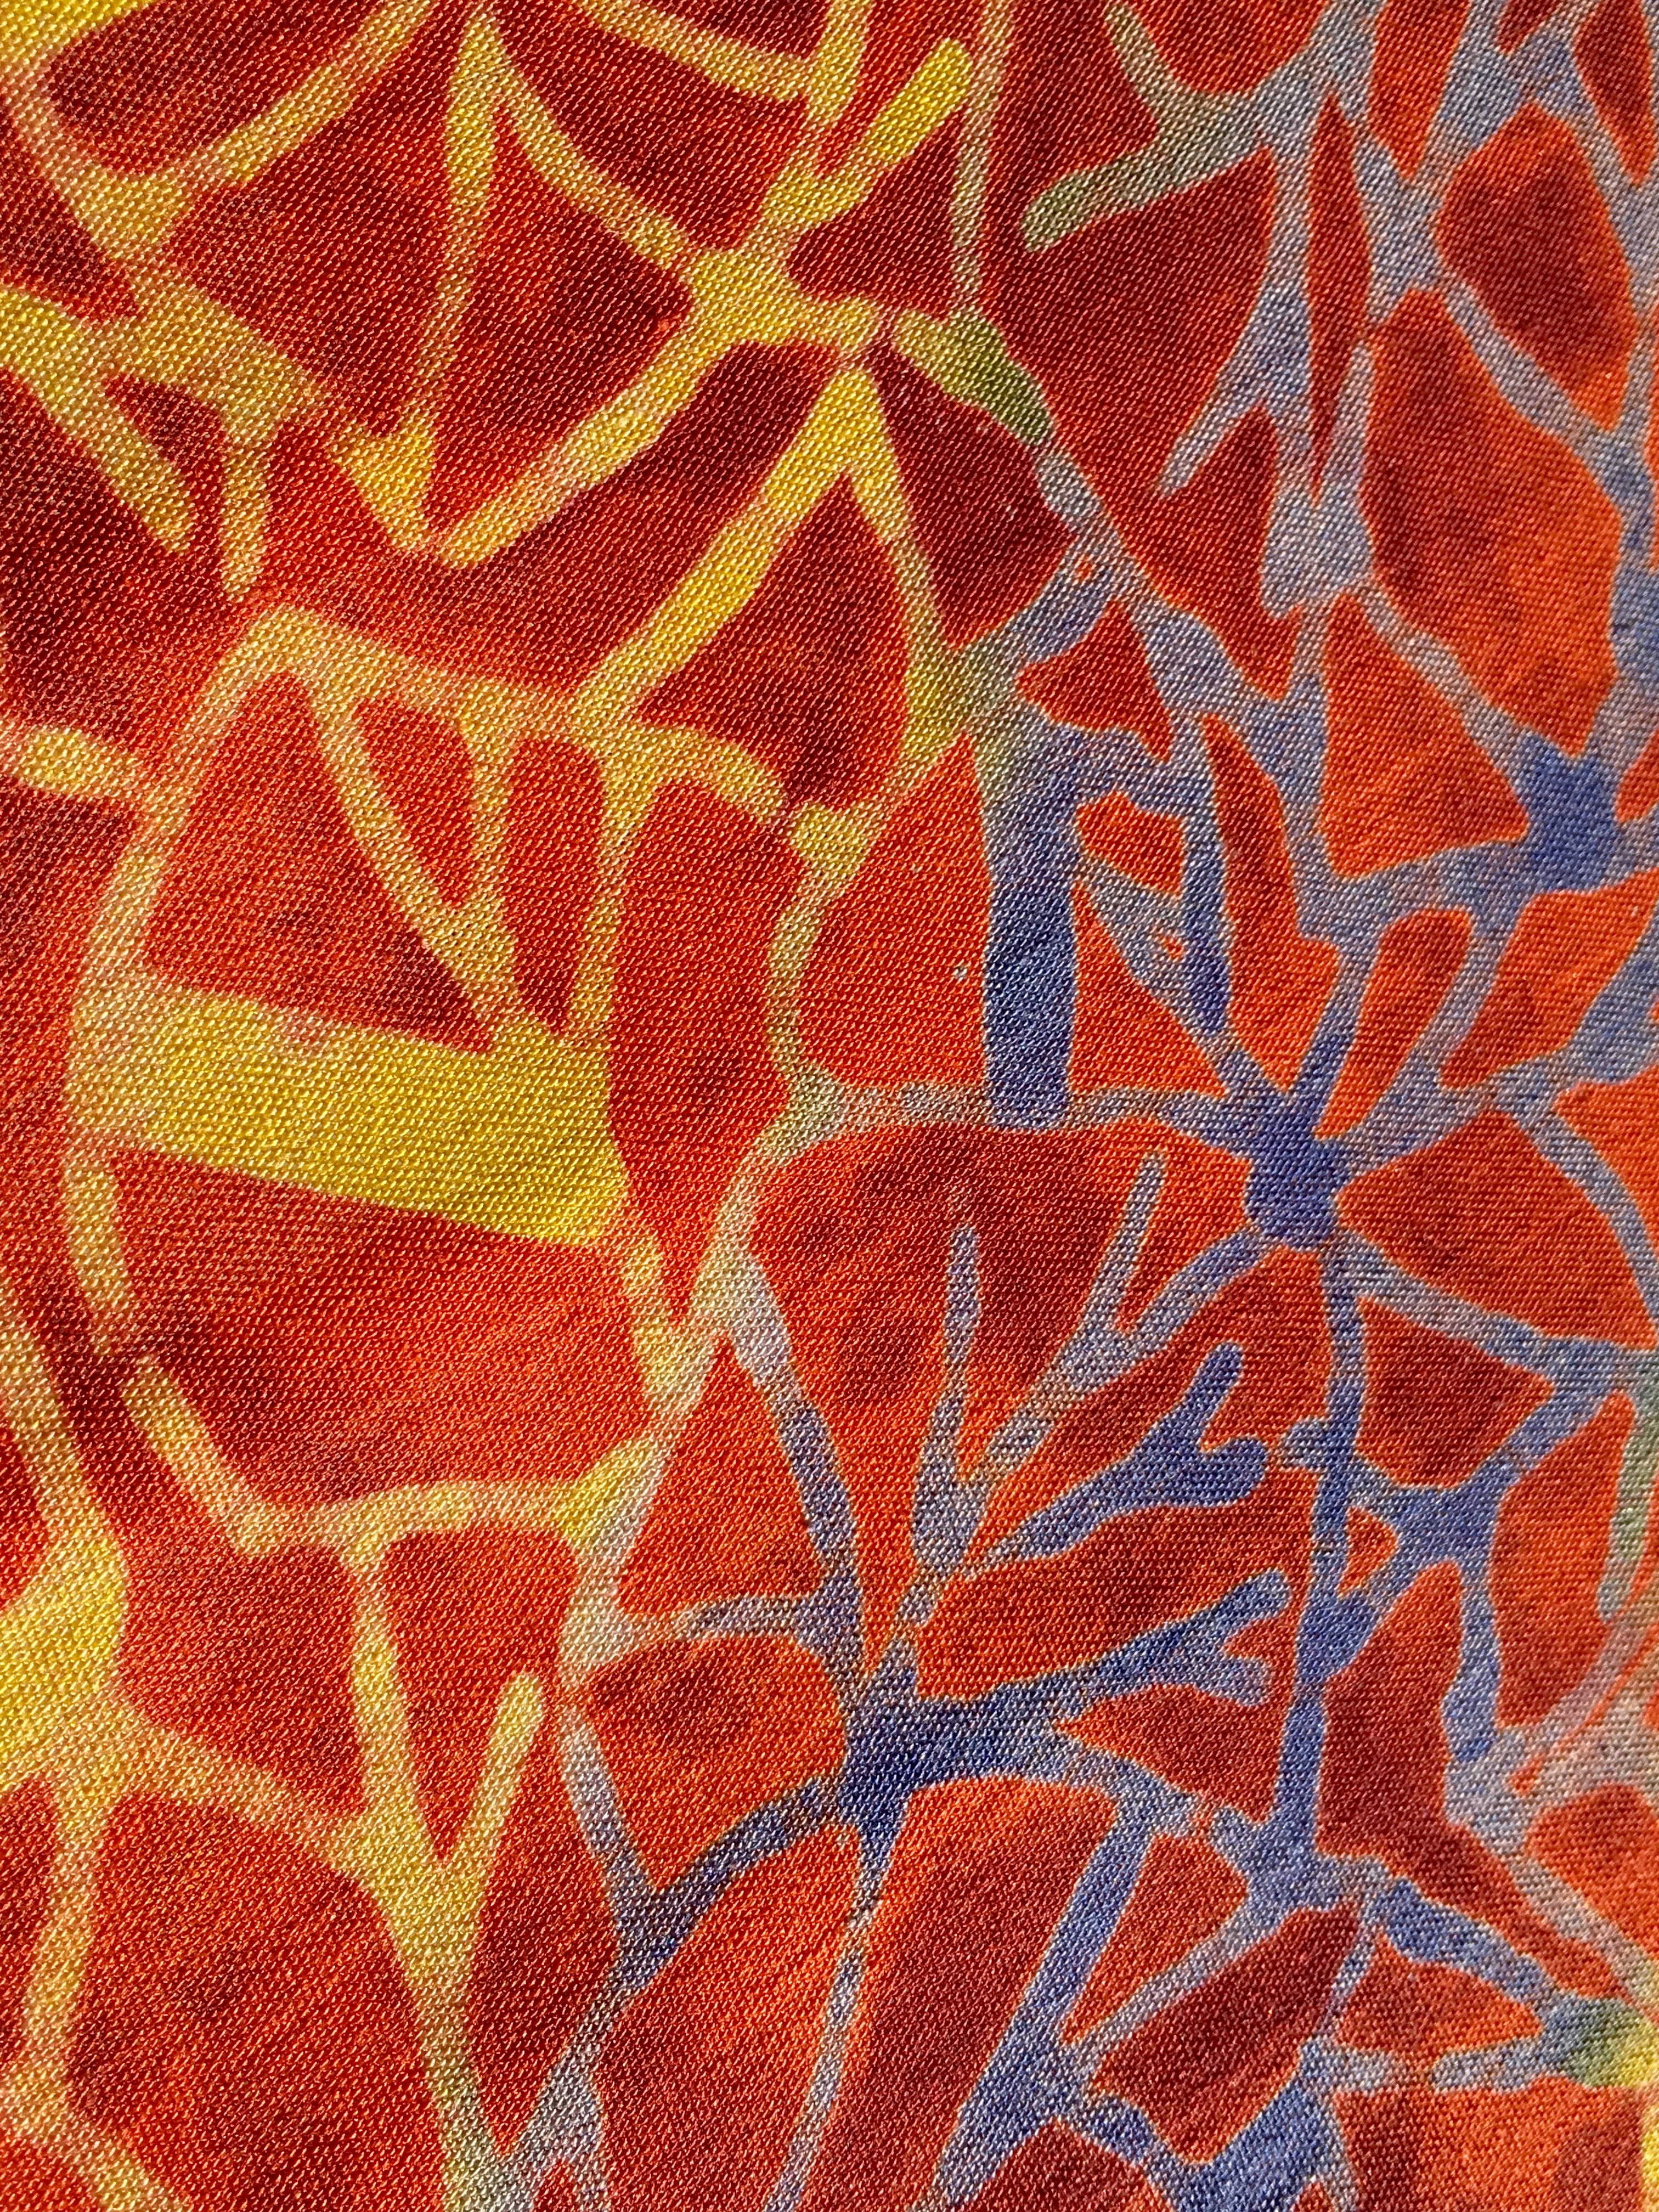
texture, orange, pattern, line, red, circle, textile, art, design, flooring